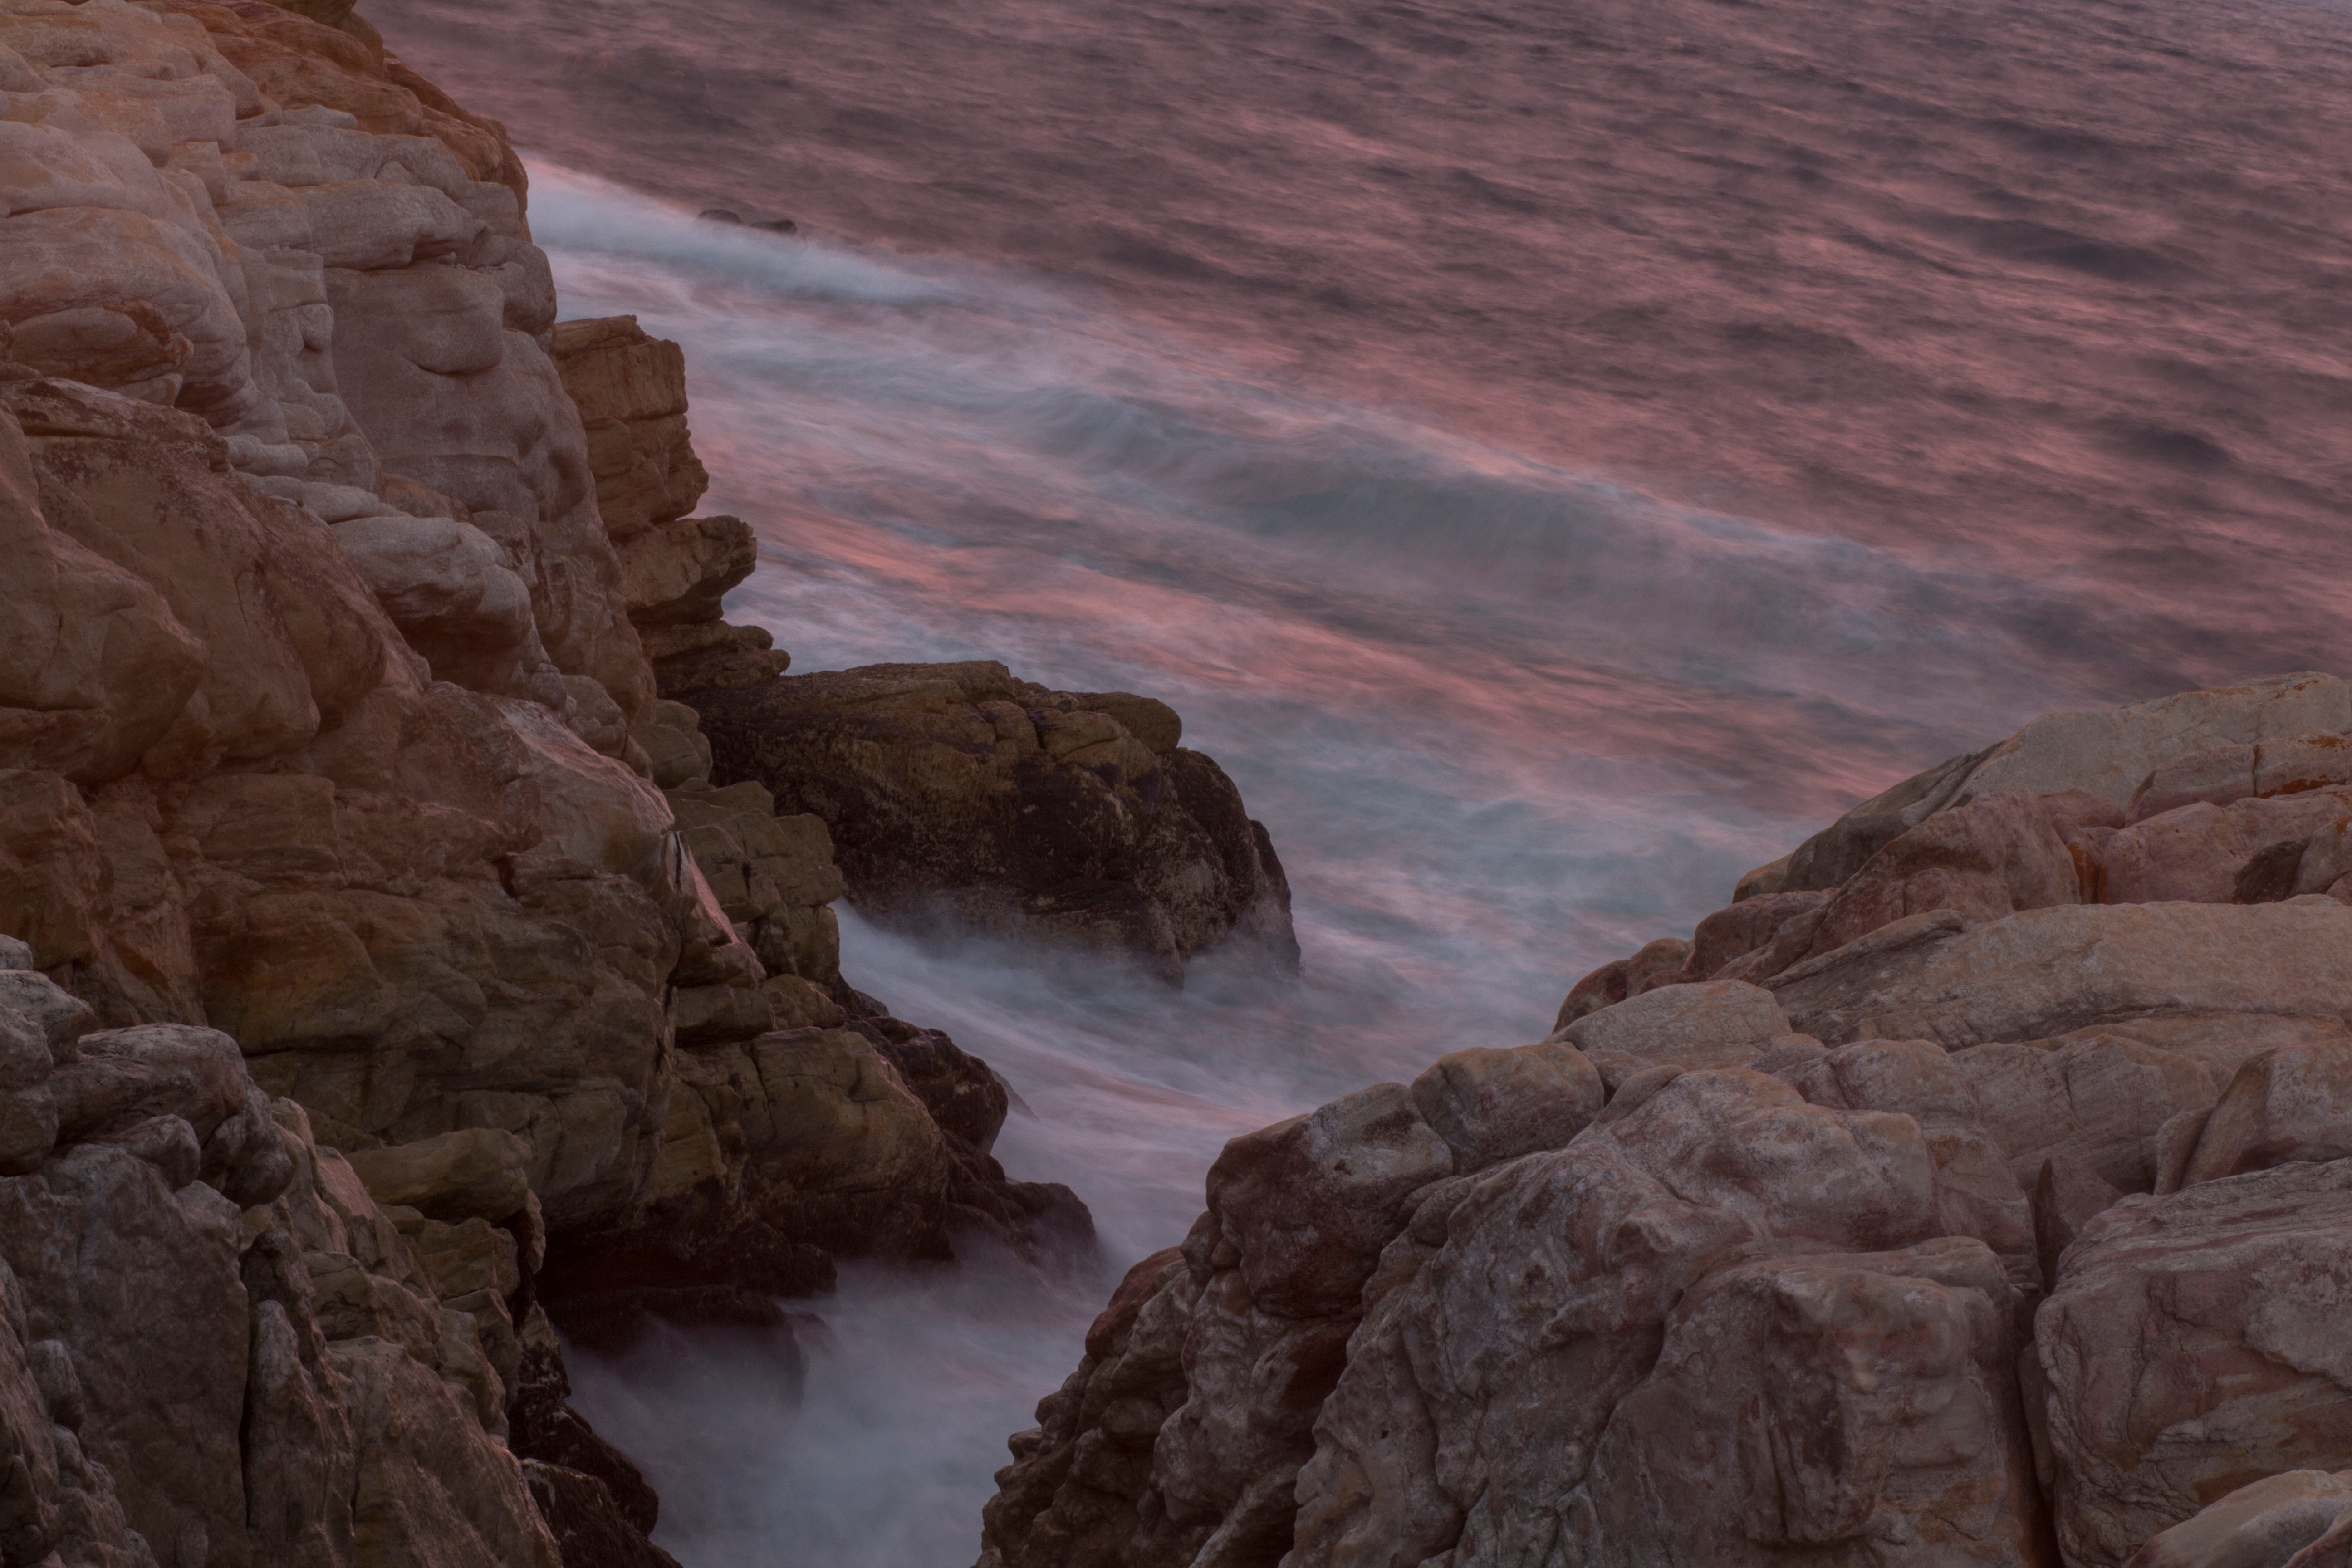
landscape, sea, coast, water, rock, ocean, mountain, sunrise, sunset, shore, wave, formation, cliff, bay, terrain, material, body of water, geology, cape, wadi, landform, geographical feature